Question: Please indicate a possible affordance area of hit_baseball_bat that can be used for hitting
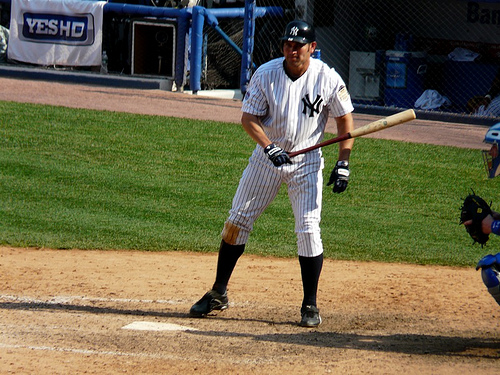
Answer: [372.152, 106.87, 414.459, 132.255]